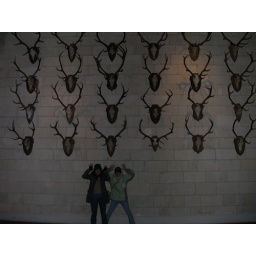
Meaghan and I in front of one of the 3 walls covered in animal skulls inside Chambord